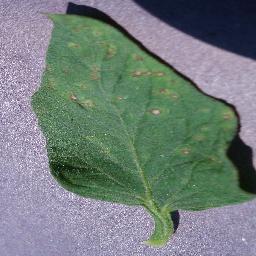
Label: Tomato___Septoria_leaf_spot